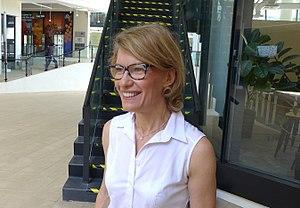
Anne Genetet, candidate REM sur la onzième circonscription des Français établis hors de France, à Singapour en mai 2017
La onzième circonscription des Français établis hors de France est l'une des onze circonscriptions législatives des Français établis hors de France. Créée en 2010 à la faveur d'un redécoupage, elle comprend quarante-neuf pays d'Europe orientale, d'Asie et d'Océanie, pour une population de 151 583 Français inscrits sur les registres consulaires au 1ᵉʳ janvier 2019 dont 92 914 inscrits sur la liste électorale consulaire au 26 mai 2019.